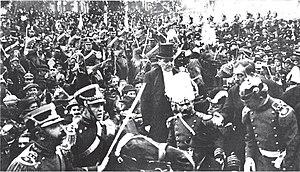
1916 est une année bissextile commençant un samedi.